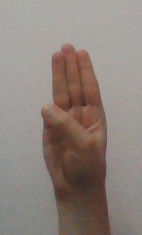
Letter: thaa